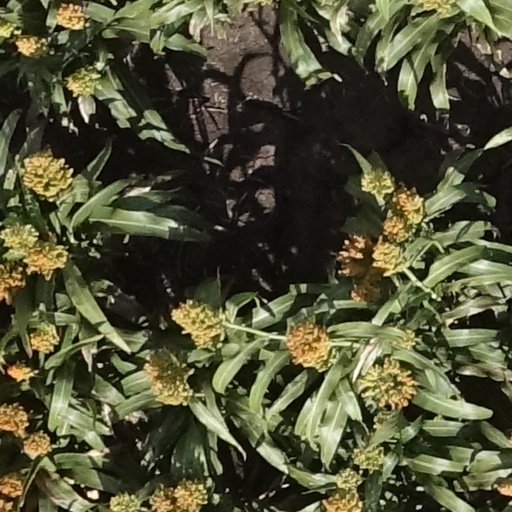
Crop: sorghum